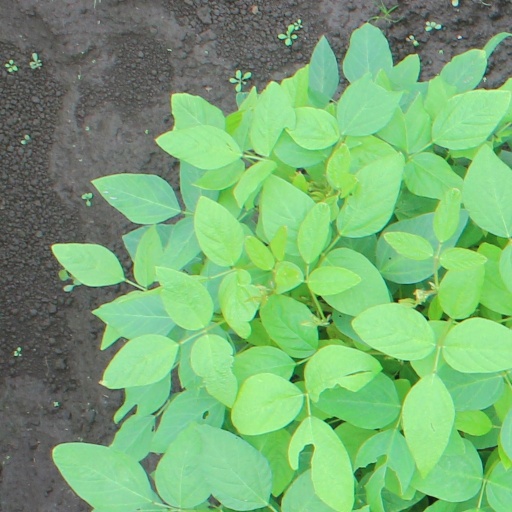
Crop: soybean